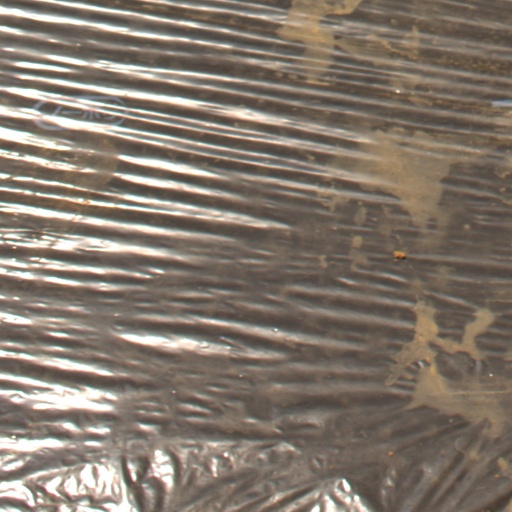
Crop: Jerusalem artichoke